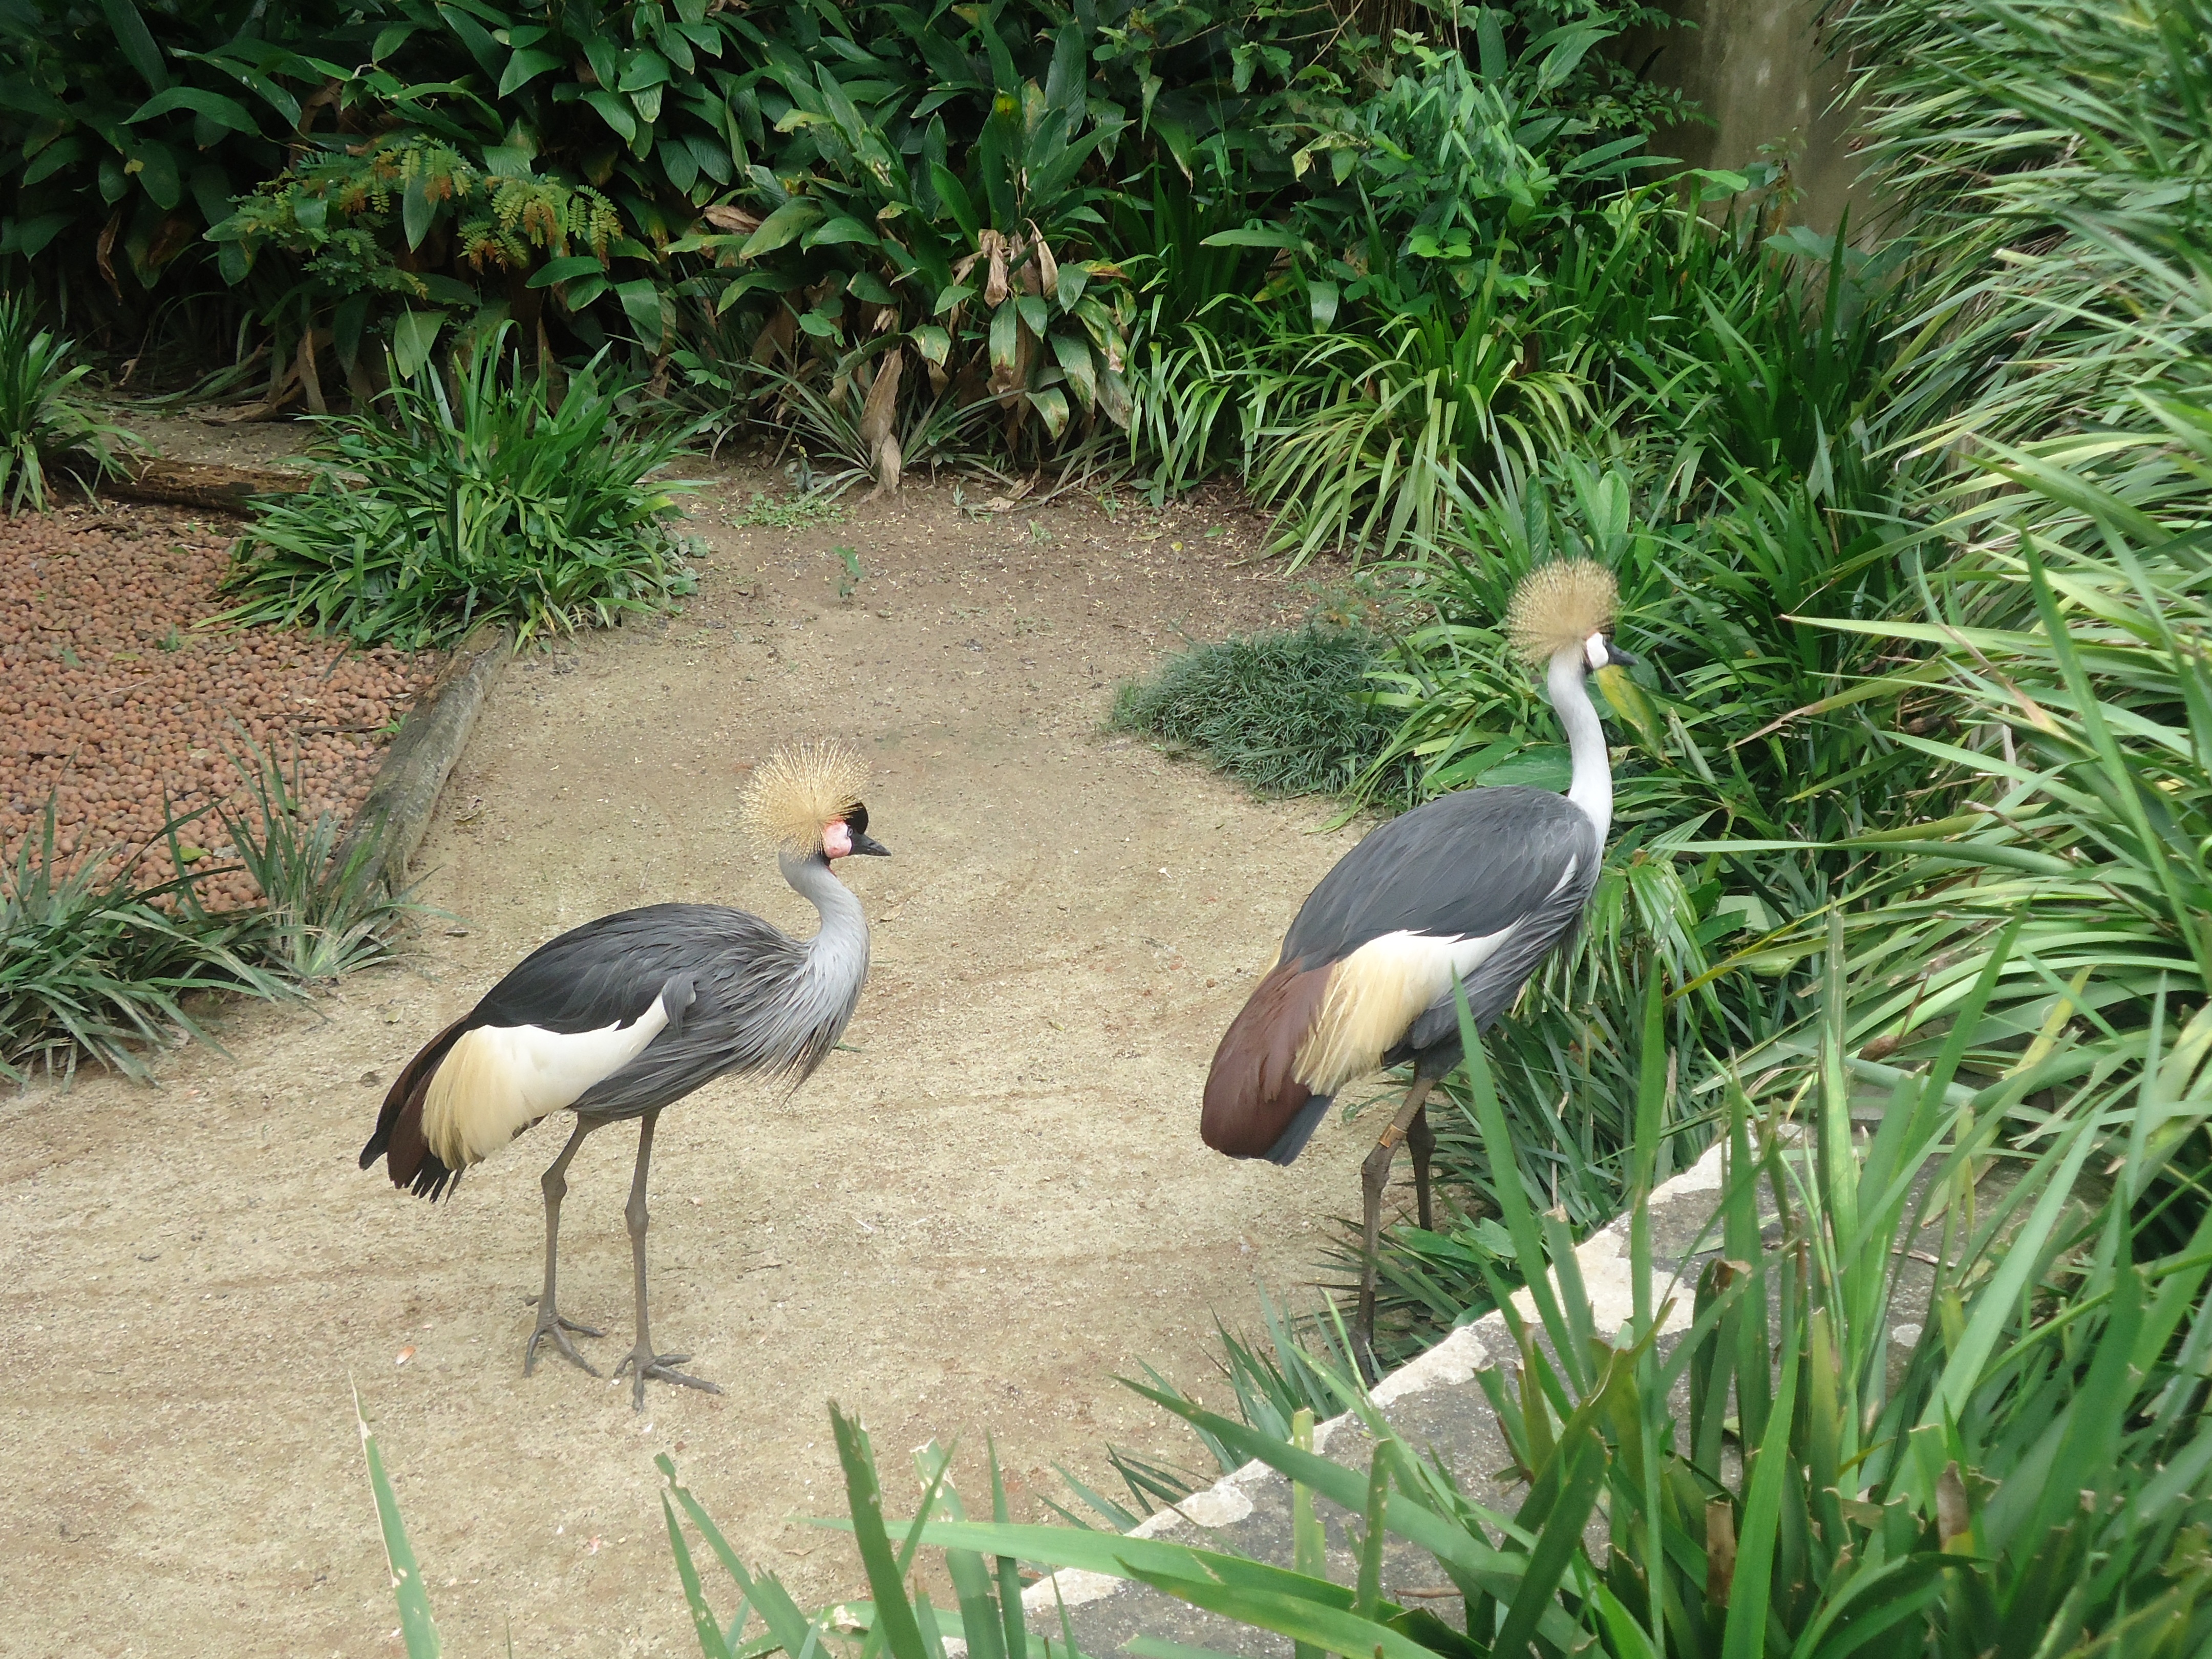
nature, grass, bird, wildlife, zoo, beak, garden, fauna, birds, animals, vertebrate, brazil, water bird